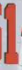
Number: 1